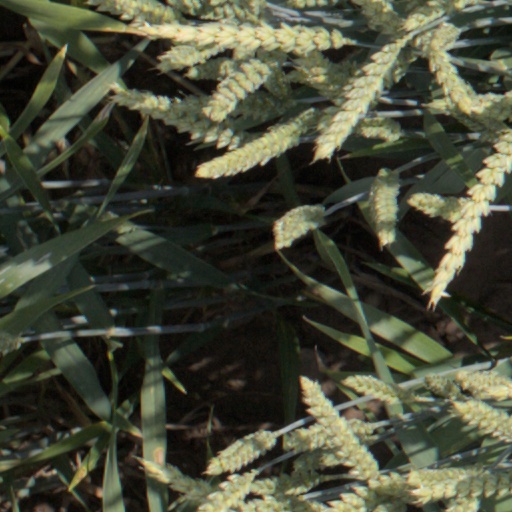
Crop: wheat